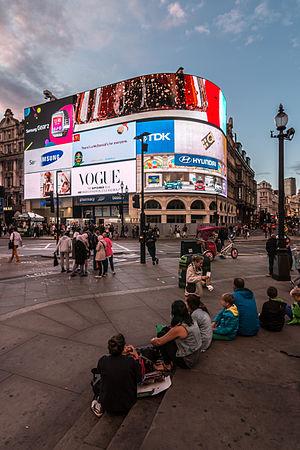
Piccadilly Circus est un carrefour routier et une place piétonne du quartier de Westminster à Londres, au Royaume-Uni.